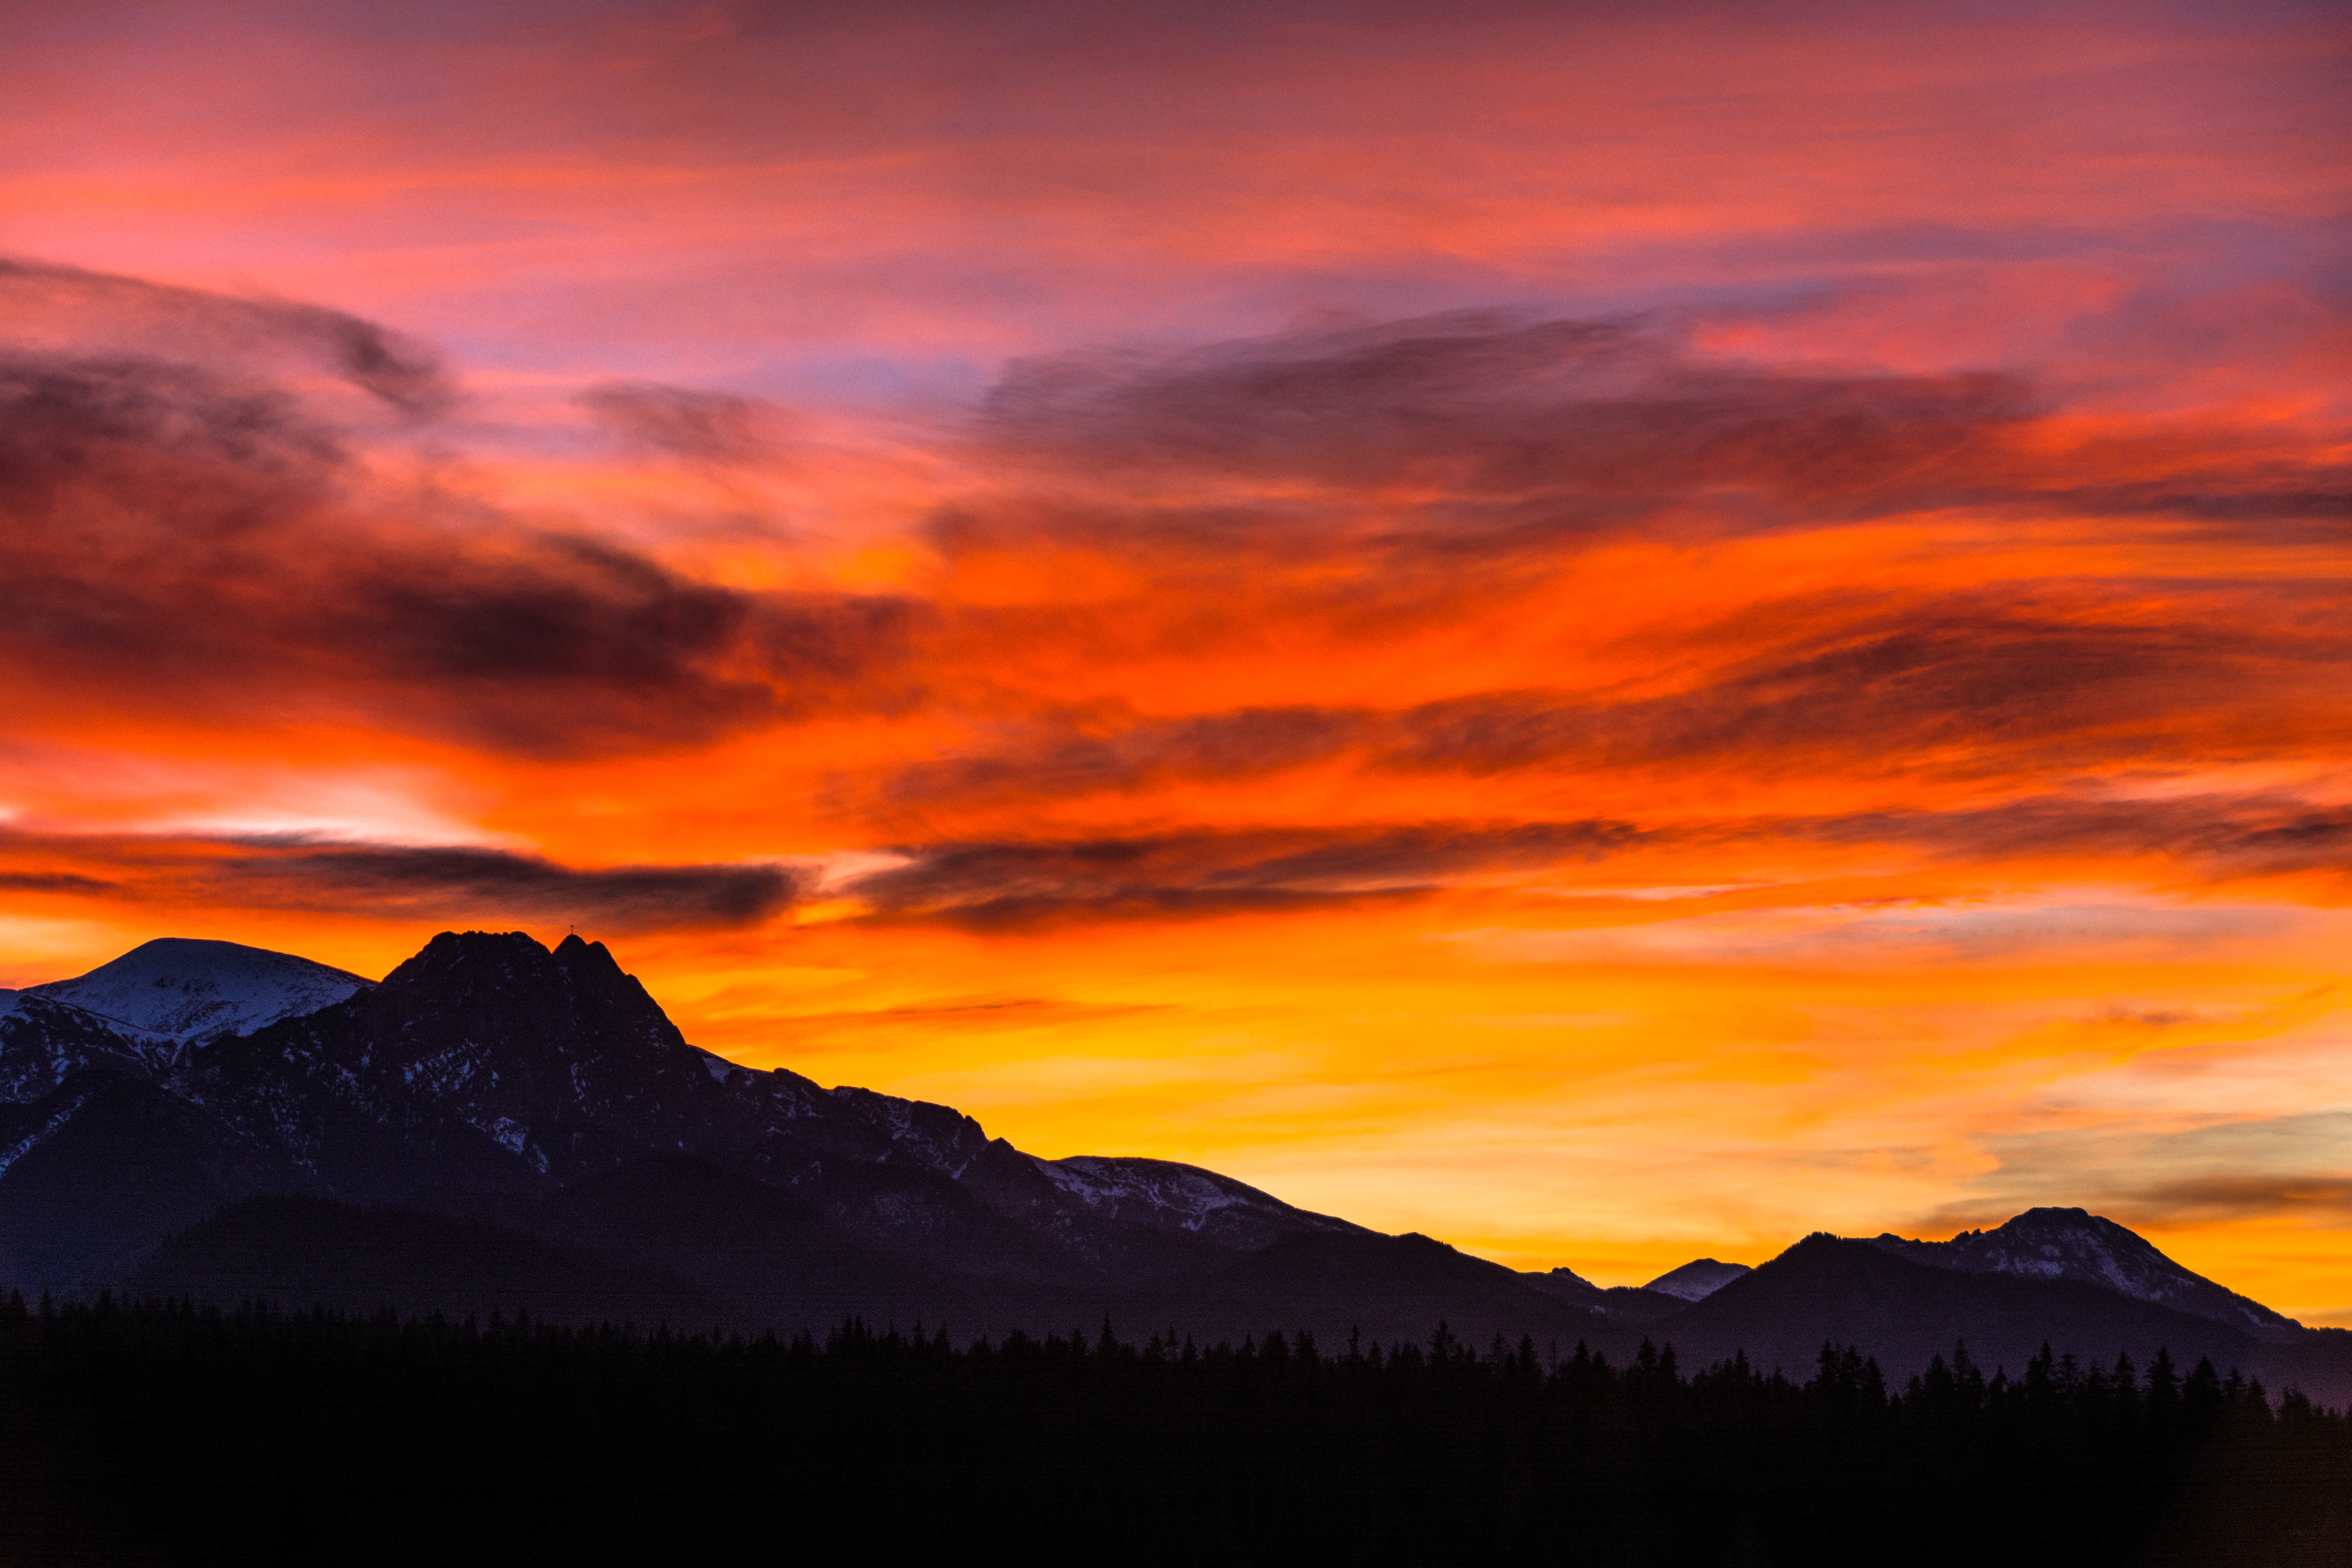
landscape, nature, rock, horizon, mountain, winter, cloud, sky, sunrise, sunset, trail, sunlight, morning, hill, dawn, atmosphere, mountain range, dusk, evening, tourism, plain, places of interest, top view, rocks, mountains, poland, tatry, wandering, afterglow, polish tatras, the path, hiking trail, hiking trails, the height of the, mountain trekking, giewont, tourist guide, atmospheric phenomenon, mountainous landforms, red sky at morning